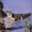
Label: crocodile